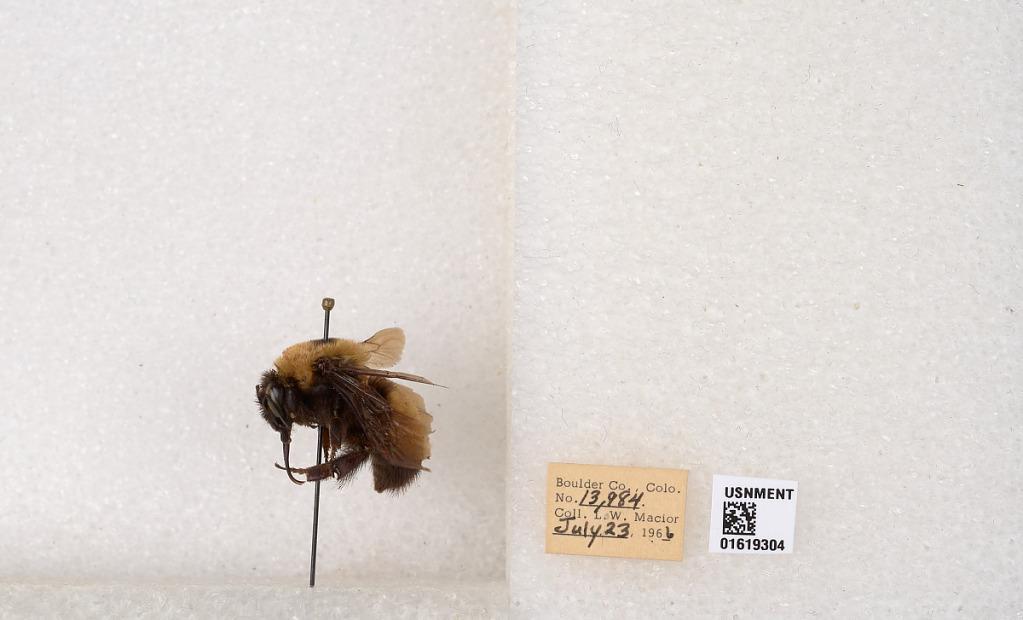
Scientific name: Bombus (Bombus) nevadensis Cresson